A Trip to the Moon

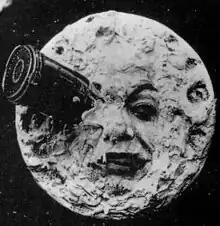
The landing on the eye of the Moon, the film's most iconic scene

A Trip to the Moon is a 1902 French science-fiction adventure trick film written, directed, and produced by Georges Méliès. Inspired by the Jules Verne novel "From the Earth to the Moon" (1865) and its sequel "Around the Moon" (1870), the film follows a group of astronomers who travel to the Moon in a cannon-propelled capsule, explore the Moon's surface, escape from an underground group of Selenites (lunar inhabitants), and return to Earth with a captive Selenite. Méliès leads an ensemble cast of French theatrical performers as the main character Professor Barbenfouillis.